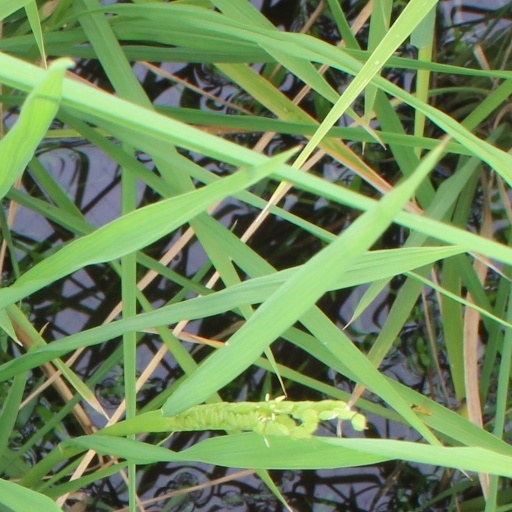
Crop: rice